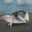
Label: airplane